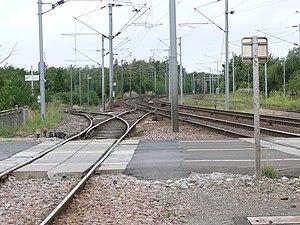
La bifurcation de Breteuil-Embranchement (Somme - Picardie - France)
La gare de Breteuil-Embranchement est une gare ferroviaire française de la ligne de Paris-Nord à Lille. Elle est située au hameau de Breteuil-Embranchement sur le territoire de la commune de Bacouël, près de Breteuil-sur-Noye, dans le département de l'Oise en région Hauts-de-France.
La ligne de Breteuil-Embranchement à Breteuil-Ville est une ligne de chemin de fer française du département de l'Oise, à écartement standard et à voie unique qui relie la gare de Breteuil-Embranchement, sur la ligne de Paris-Nord à Lille, à Breteuil-Ville, chef-lieu de canton du département de l'Oise.